Dorothy Holman

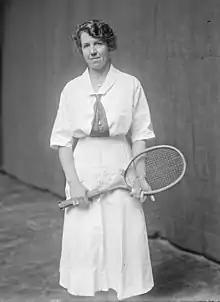

Edith Dorothy Holman (18 July 1883 – 15 June 1968) was a British tennis player and three time ILTF world champion twice in singles winning the World Covered Court Championships in 1919, and the World Hard Court Championships in 1920 and once in doubles the same year. In addition she was a double silver medalist at the 1920 Summer Olympics (singles and doubles).